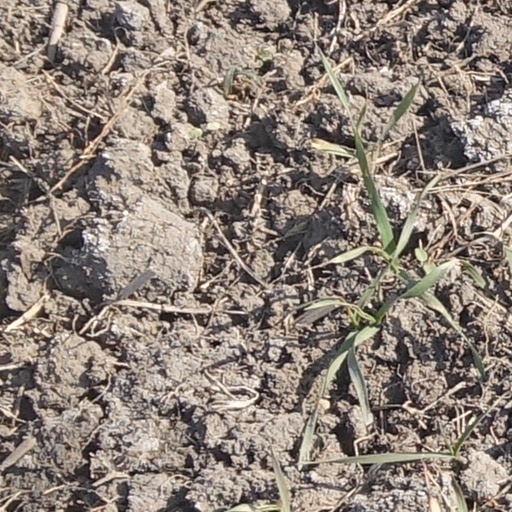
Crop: wheat